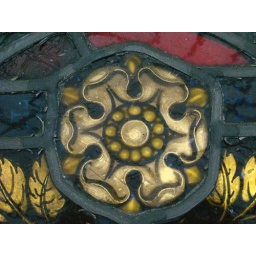
detail from stained glass window on the church near my apartment